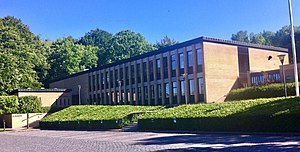
Hadsund Kommune
Rådhuset i Hadsund, der nu huser Mariagerfjord Kommunes center for økonomi, borgerservice, ældre, sundhed, handicap og politi.
Hadsund Kommunes rådhus på Himmerlandsgade 9, set fra nordøst - nu et administrationscenter i Mariagerfjord Kommune
Hadsund Kommune i Nordjyllands Amt blev dannet ved kommunalreformen i 1970. Ved strukturreformen i 2007 indgik den i Mariagerfjord Kommune sammen med Hobro Kommune, Mariager Kommune, Arden Kommune m.v.